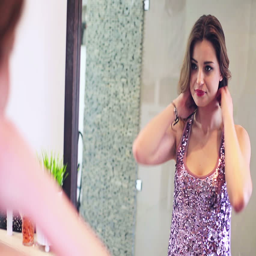
beautiful young woman checking herself in the mirror